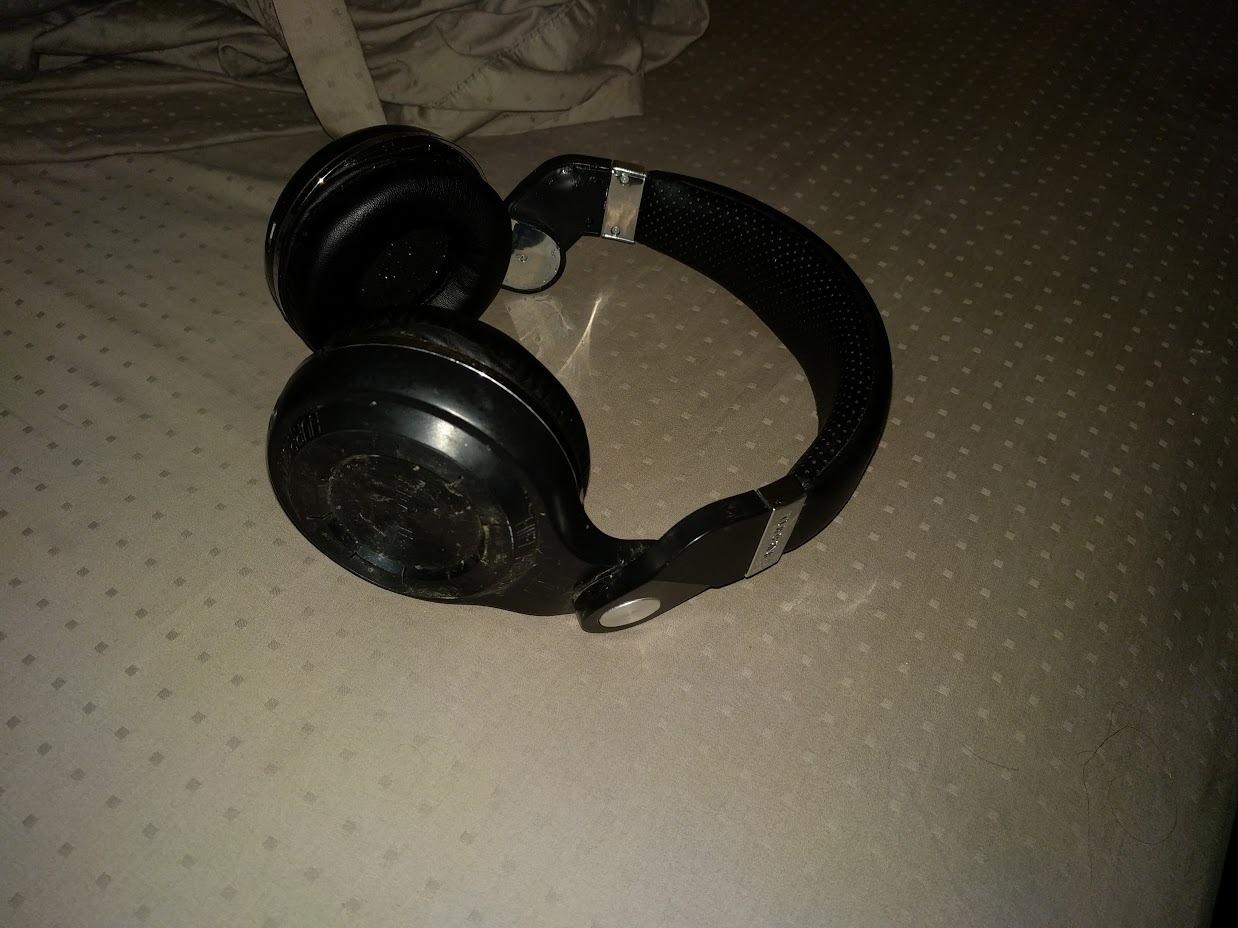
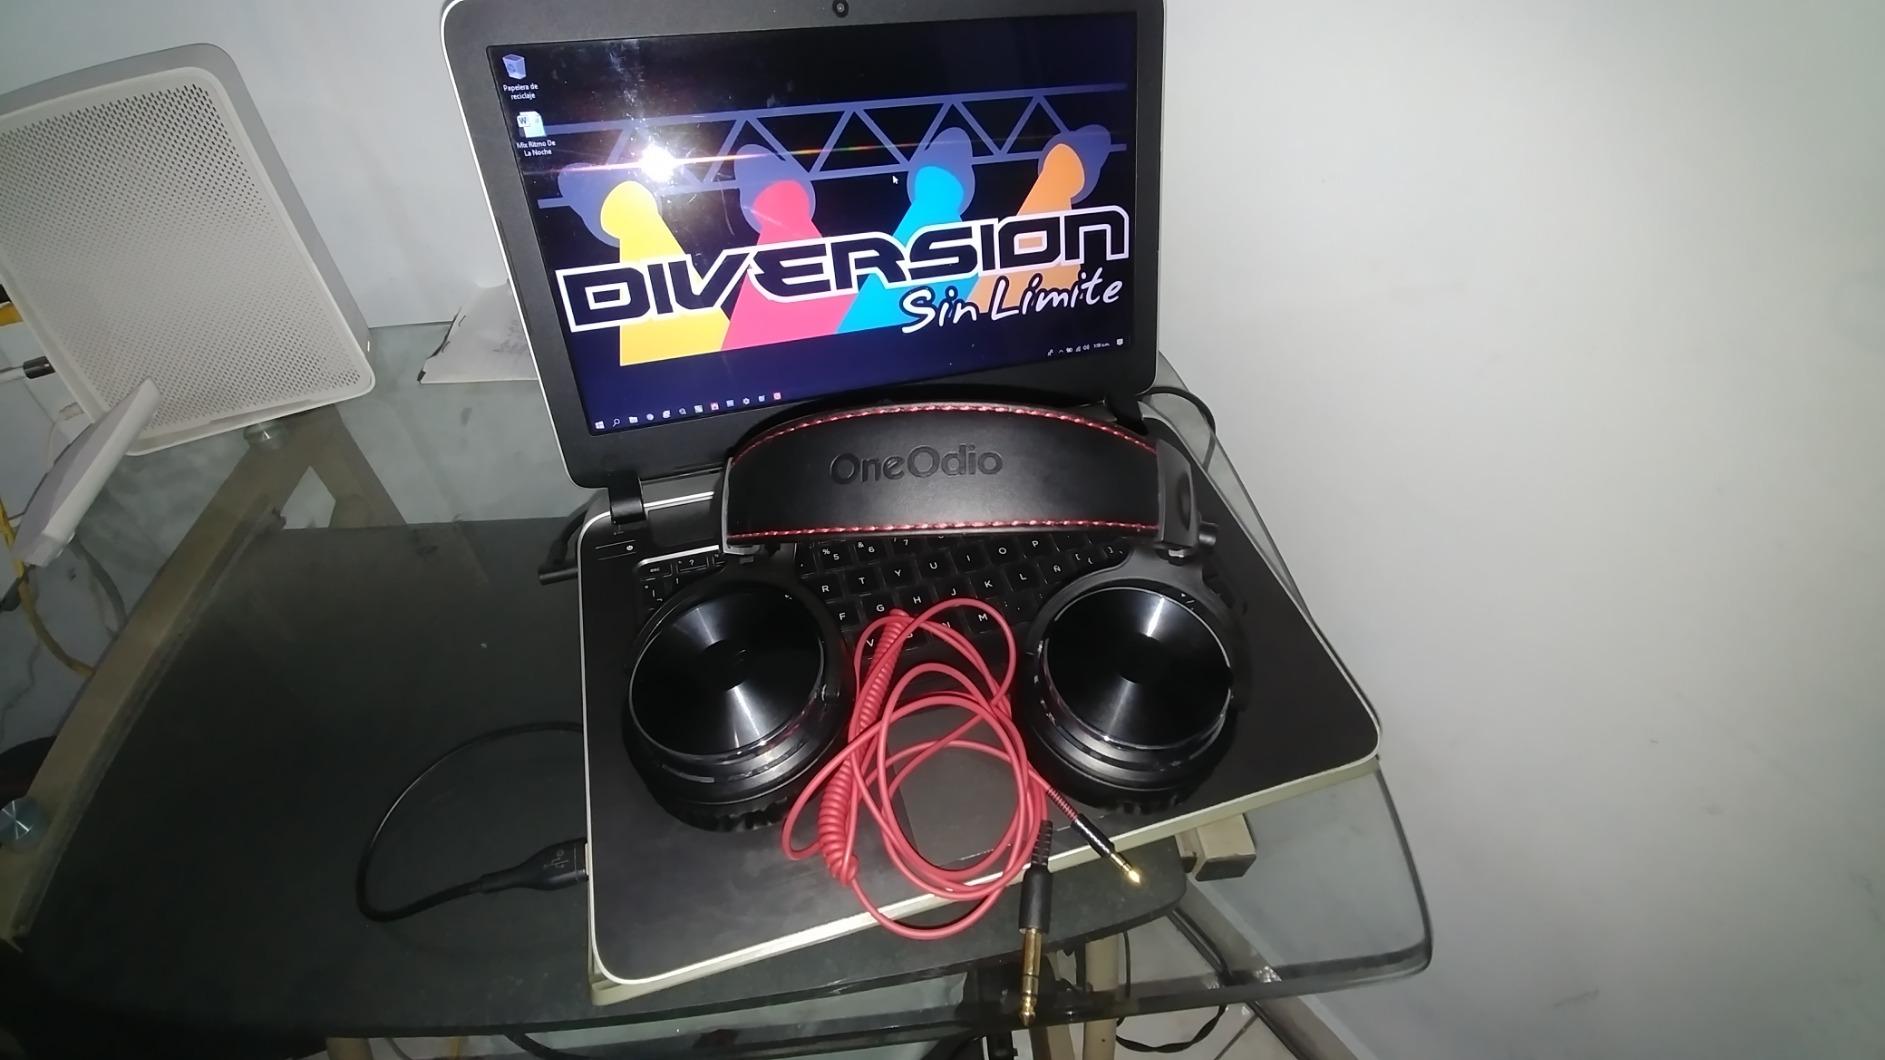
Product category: headphones
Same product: no